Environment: lab
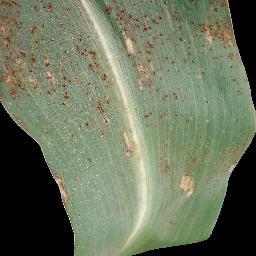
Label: common_rust